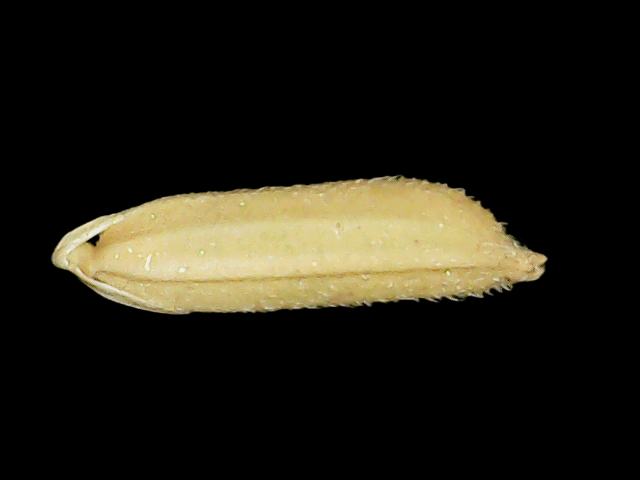
Rice variety: Binadhan19